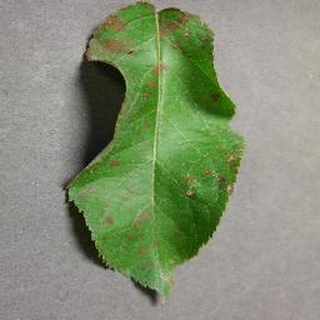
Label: apple_cedar_apple_rust